Monster Kingdom: Jewel Summoner

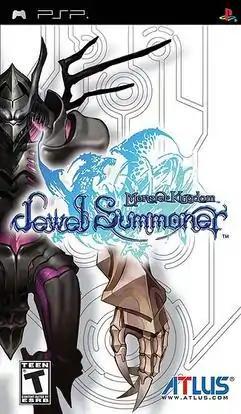
North American cover art

is a role-playing video game developed by Gaia and published by Sony Computer Entertainment for the PlayStation Portable. The game was released in February 2006 in Japan and in February 2007 in North America by Atlus.